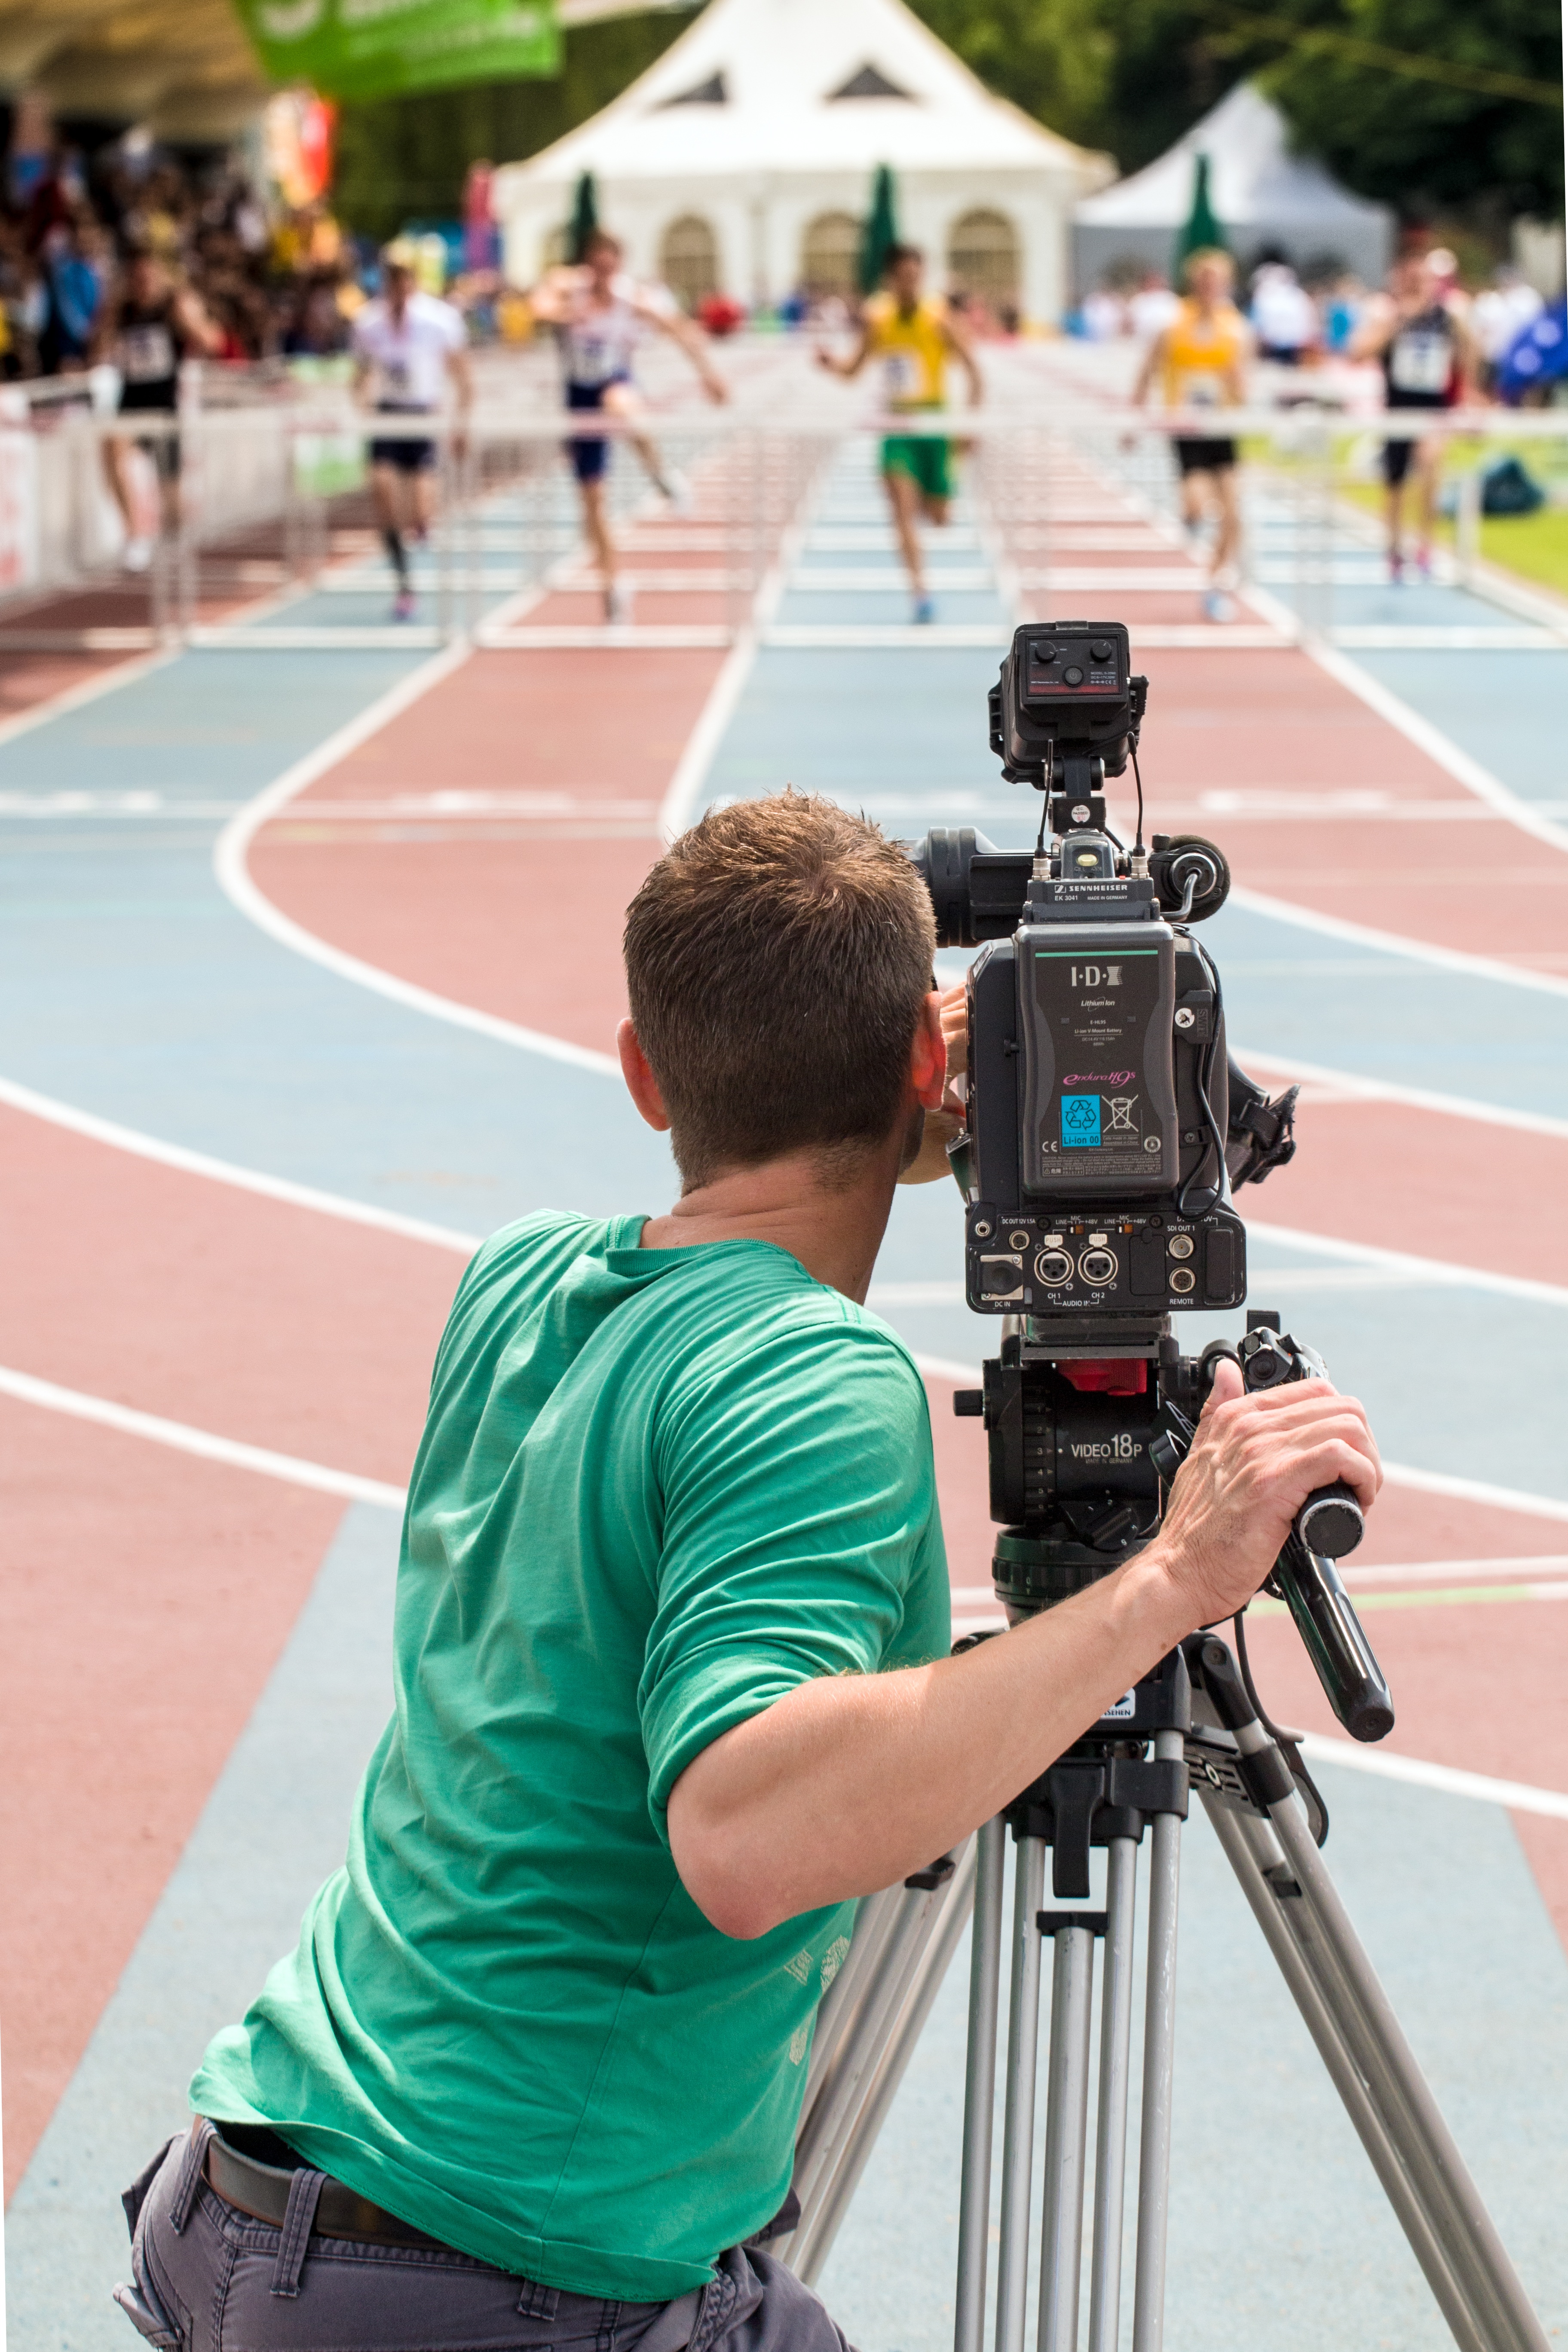
sport, camera, film, sports, athletics, cinematographer, sport venue, endurance sports